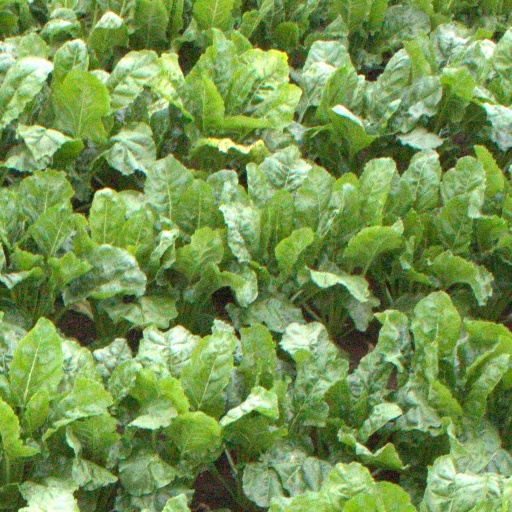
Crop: sugar beet